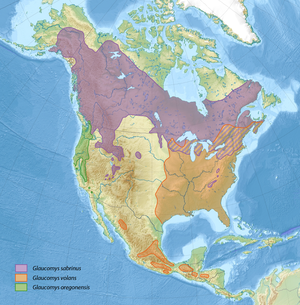
Glaucomys est un genre de rongeurs appelés polatouches originaires des États-Unis, du Canada et du Mexique. Ils ont la particularité, rare chez les mammifères, d'être fluorescents.